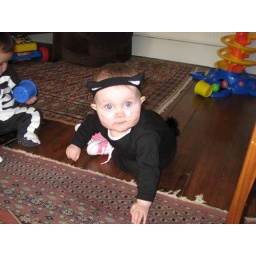
Romilly in fab black cat fancy dress.